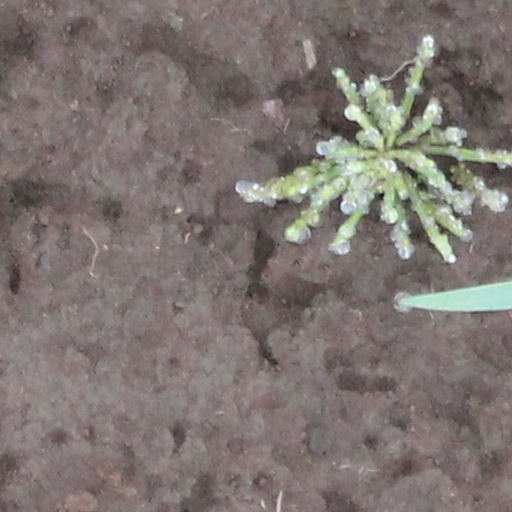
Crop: wheat